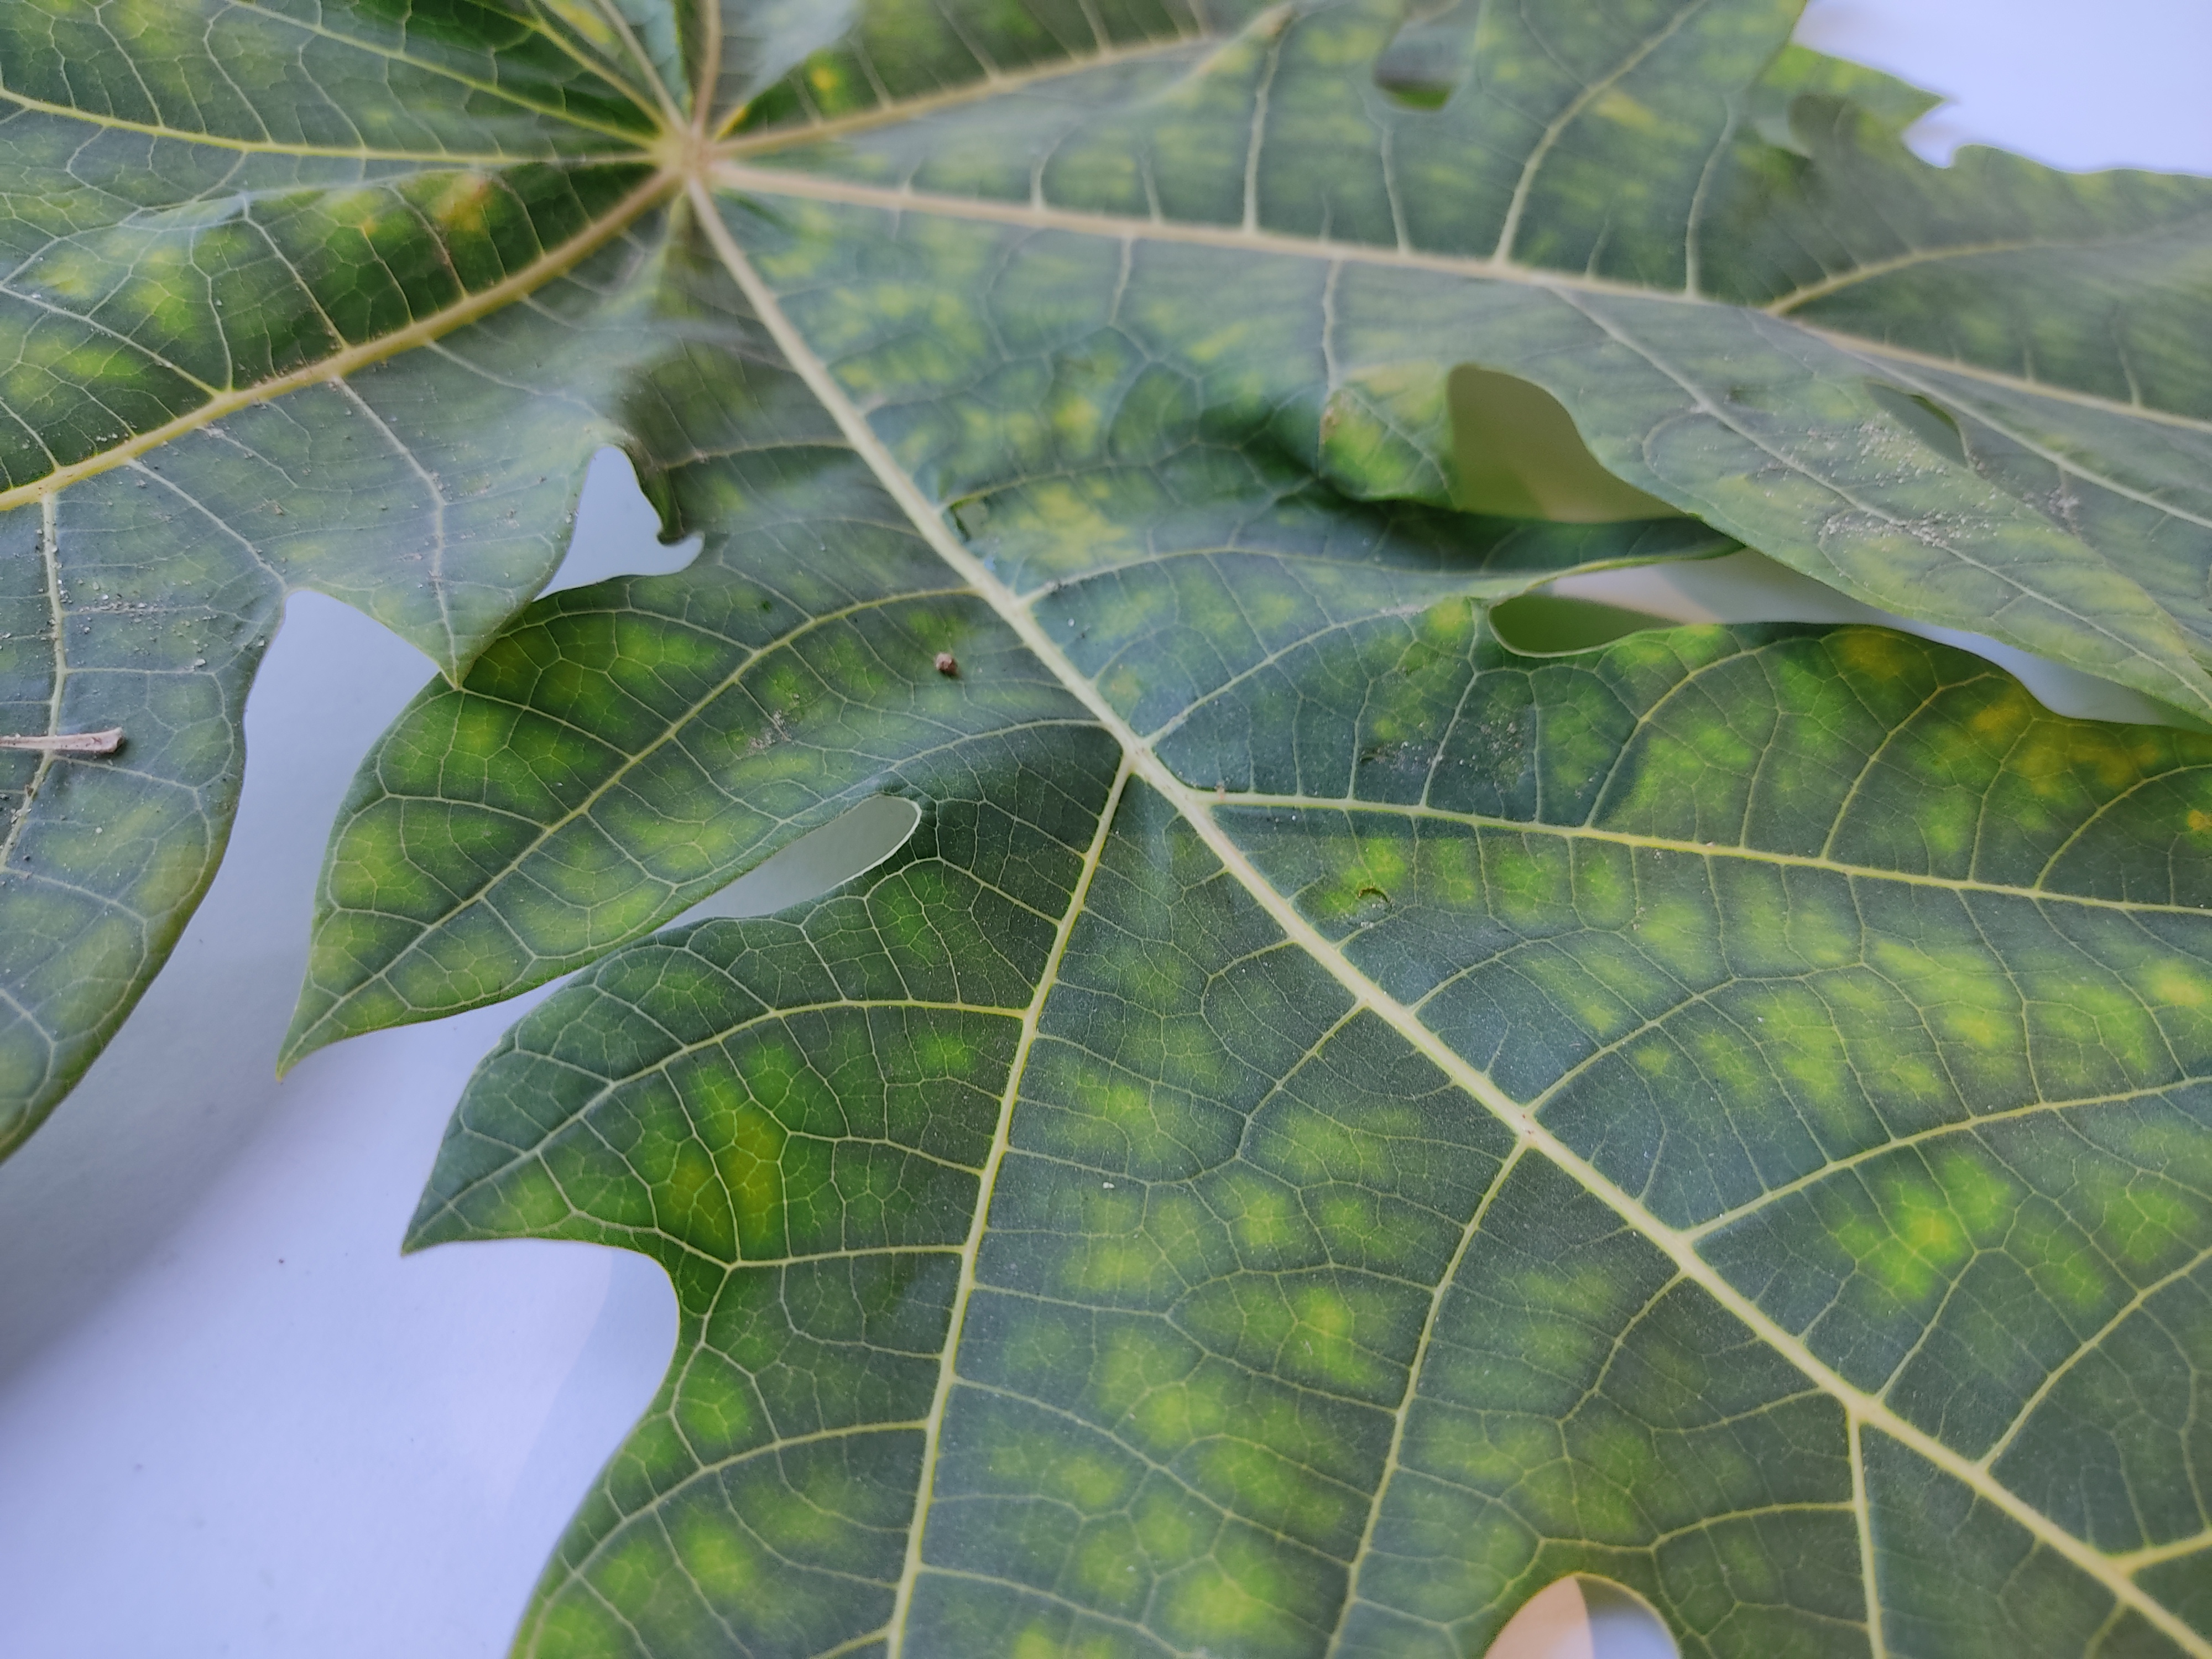
Label: Ring Spot